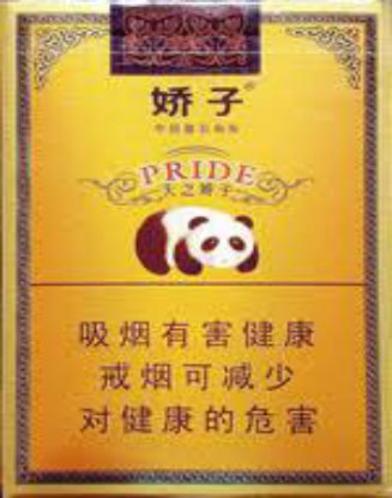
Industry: Necessities